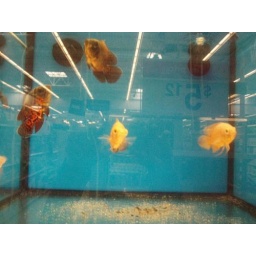
i call this, fish in water